Nick Leventis

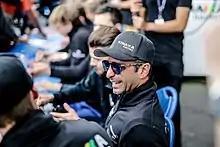
Spa-Francorchamps 2017

Nick Leventis (born 31 January 1980) is a retired British racing driver and founder of Strakka Racing. One of his most memorable successes was winning the 2010 24 Hours of Le Mans in the LMP2 category with Danny Watts and Jonny Kane, breaking five records in the process.